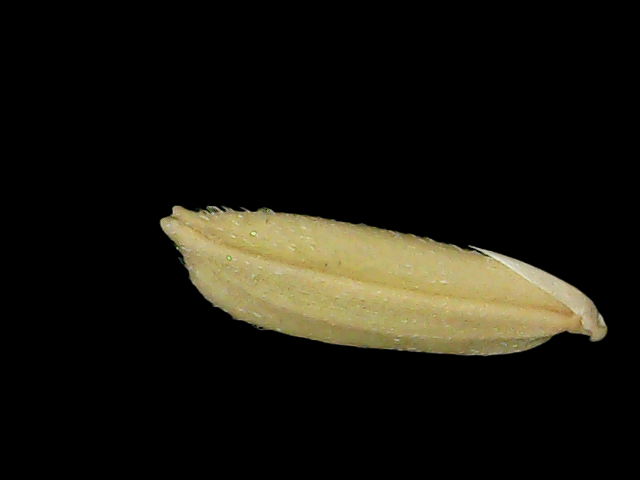
Rice variety: Br23